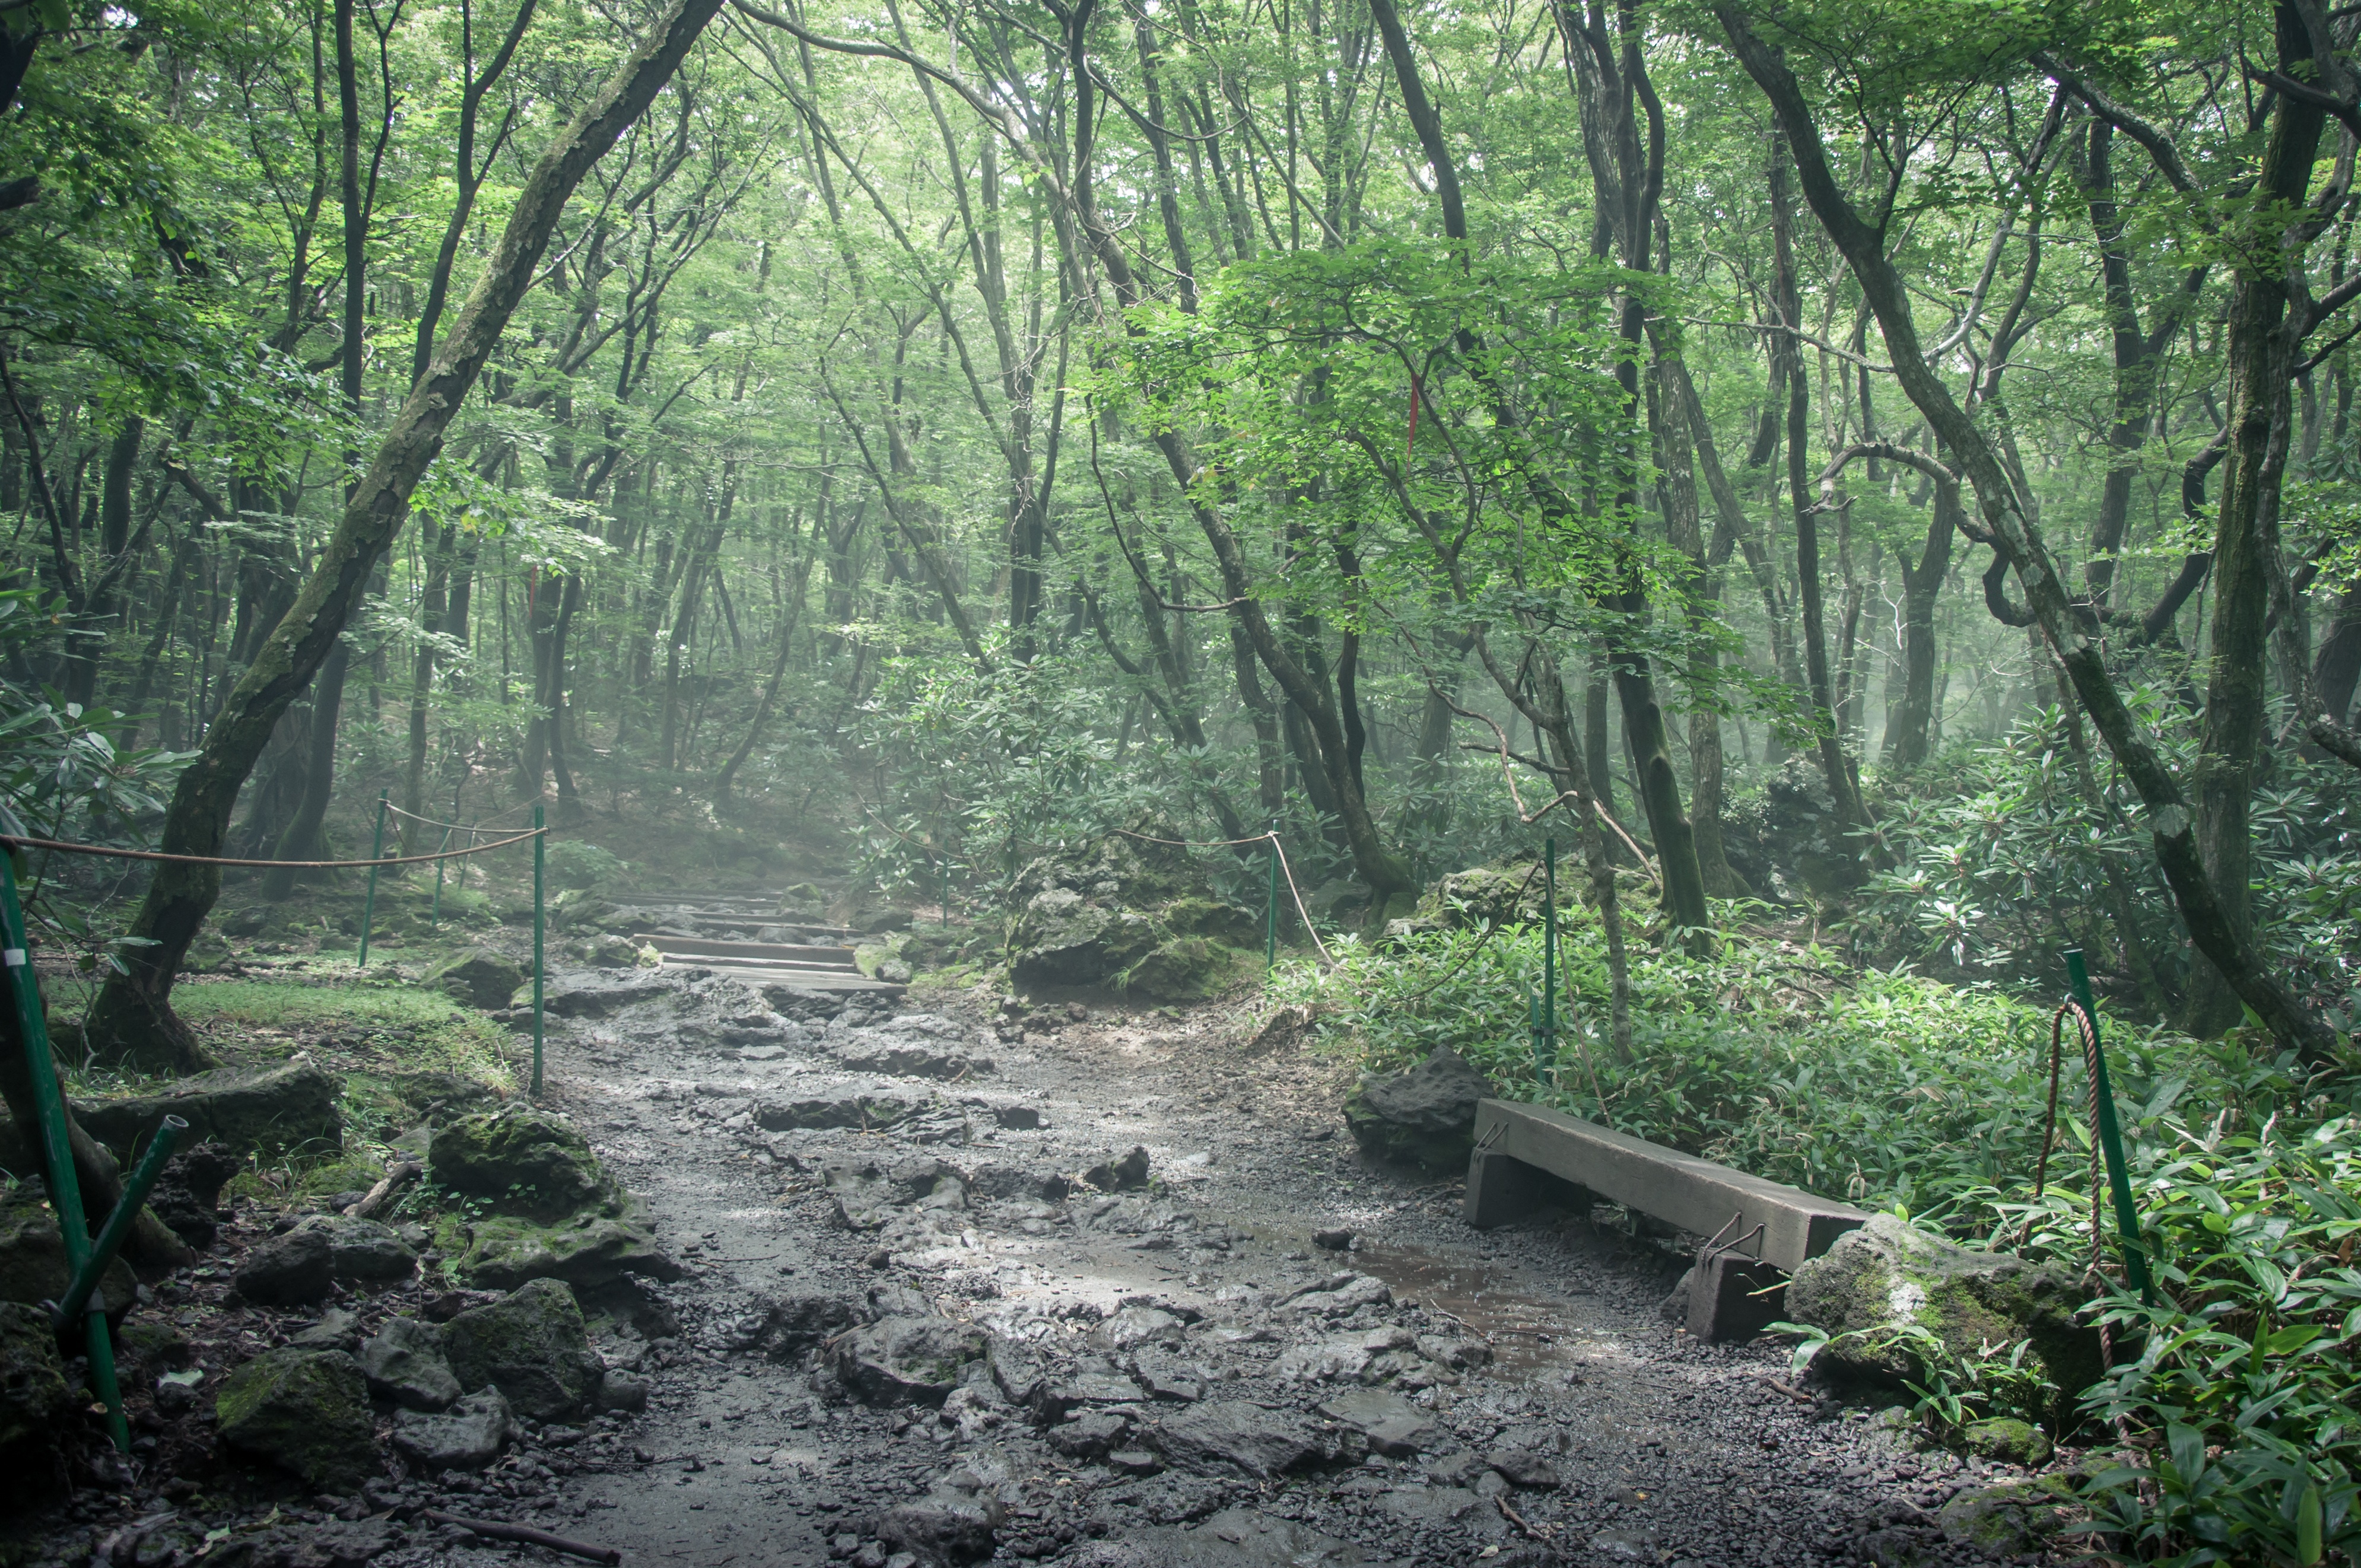
tree, forest, swamp, wilderness, trail, stream, jungle, vegetation, rainforest, wetland, woodland, habitat, ecosystem, biome, old growth forest, natural environment, geographical feature, atmospheric phenomenon